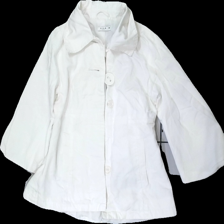
View: front
Type: Jacket
Category: Ladies
Brand: Not in the list
Brand text on label: vila
Colors: White
Material: 100% cotton
Cut: Regular
Size: XS
Season: Spring
Stains: Major
Price range: 50-100
Recommended usage: Recycle